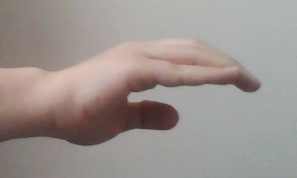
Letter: jeem